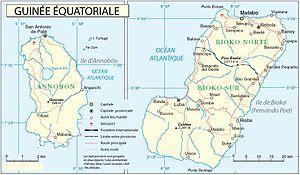
La Guinée équatoriale est l'un des plus petits États d'Afrique.